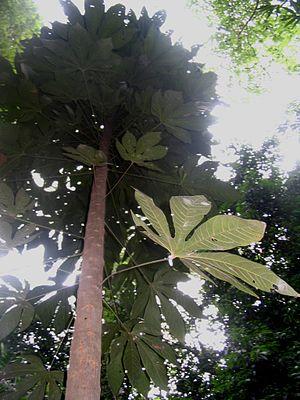
Scaphium longiflorum - Bikit Nanas National Forest reserve - Kuala Lumpur - Malaisie
Bukit Nanas est une colline située au centre de Kuala Lumpur en Malaisie au pied de la tour Menara Kuala Lumpur entre Jalan Ampang et Jalan Raja Chulan.
Scaphium longiflorum est un arbre tropical de la famille des Sterculiaceae ou des Malvaceae.